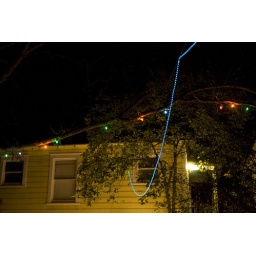
above the stuffed animal petting zoo. i liked the blue because i knew it'd look like a streak of moving light.